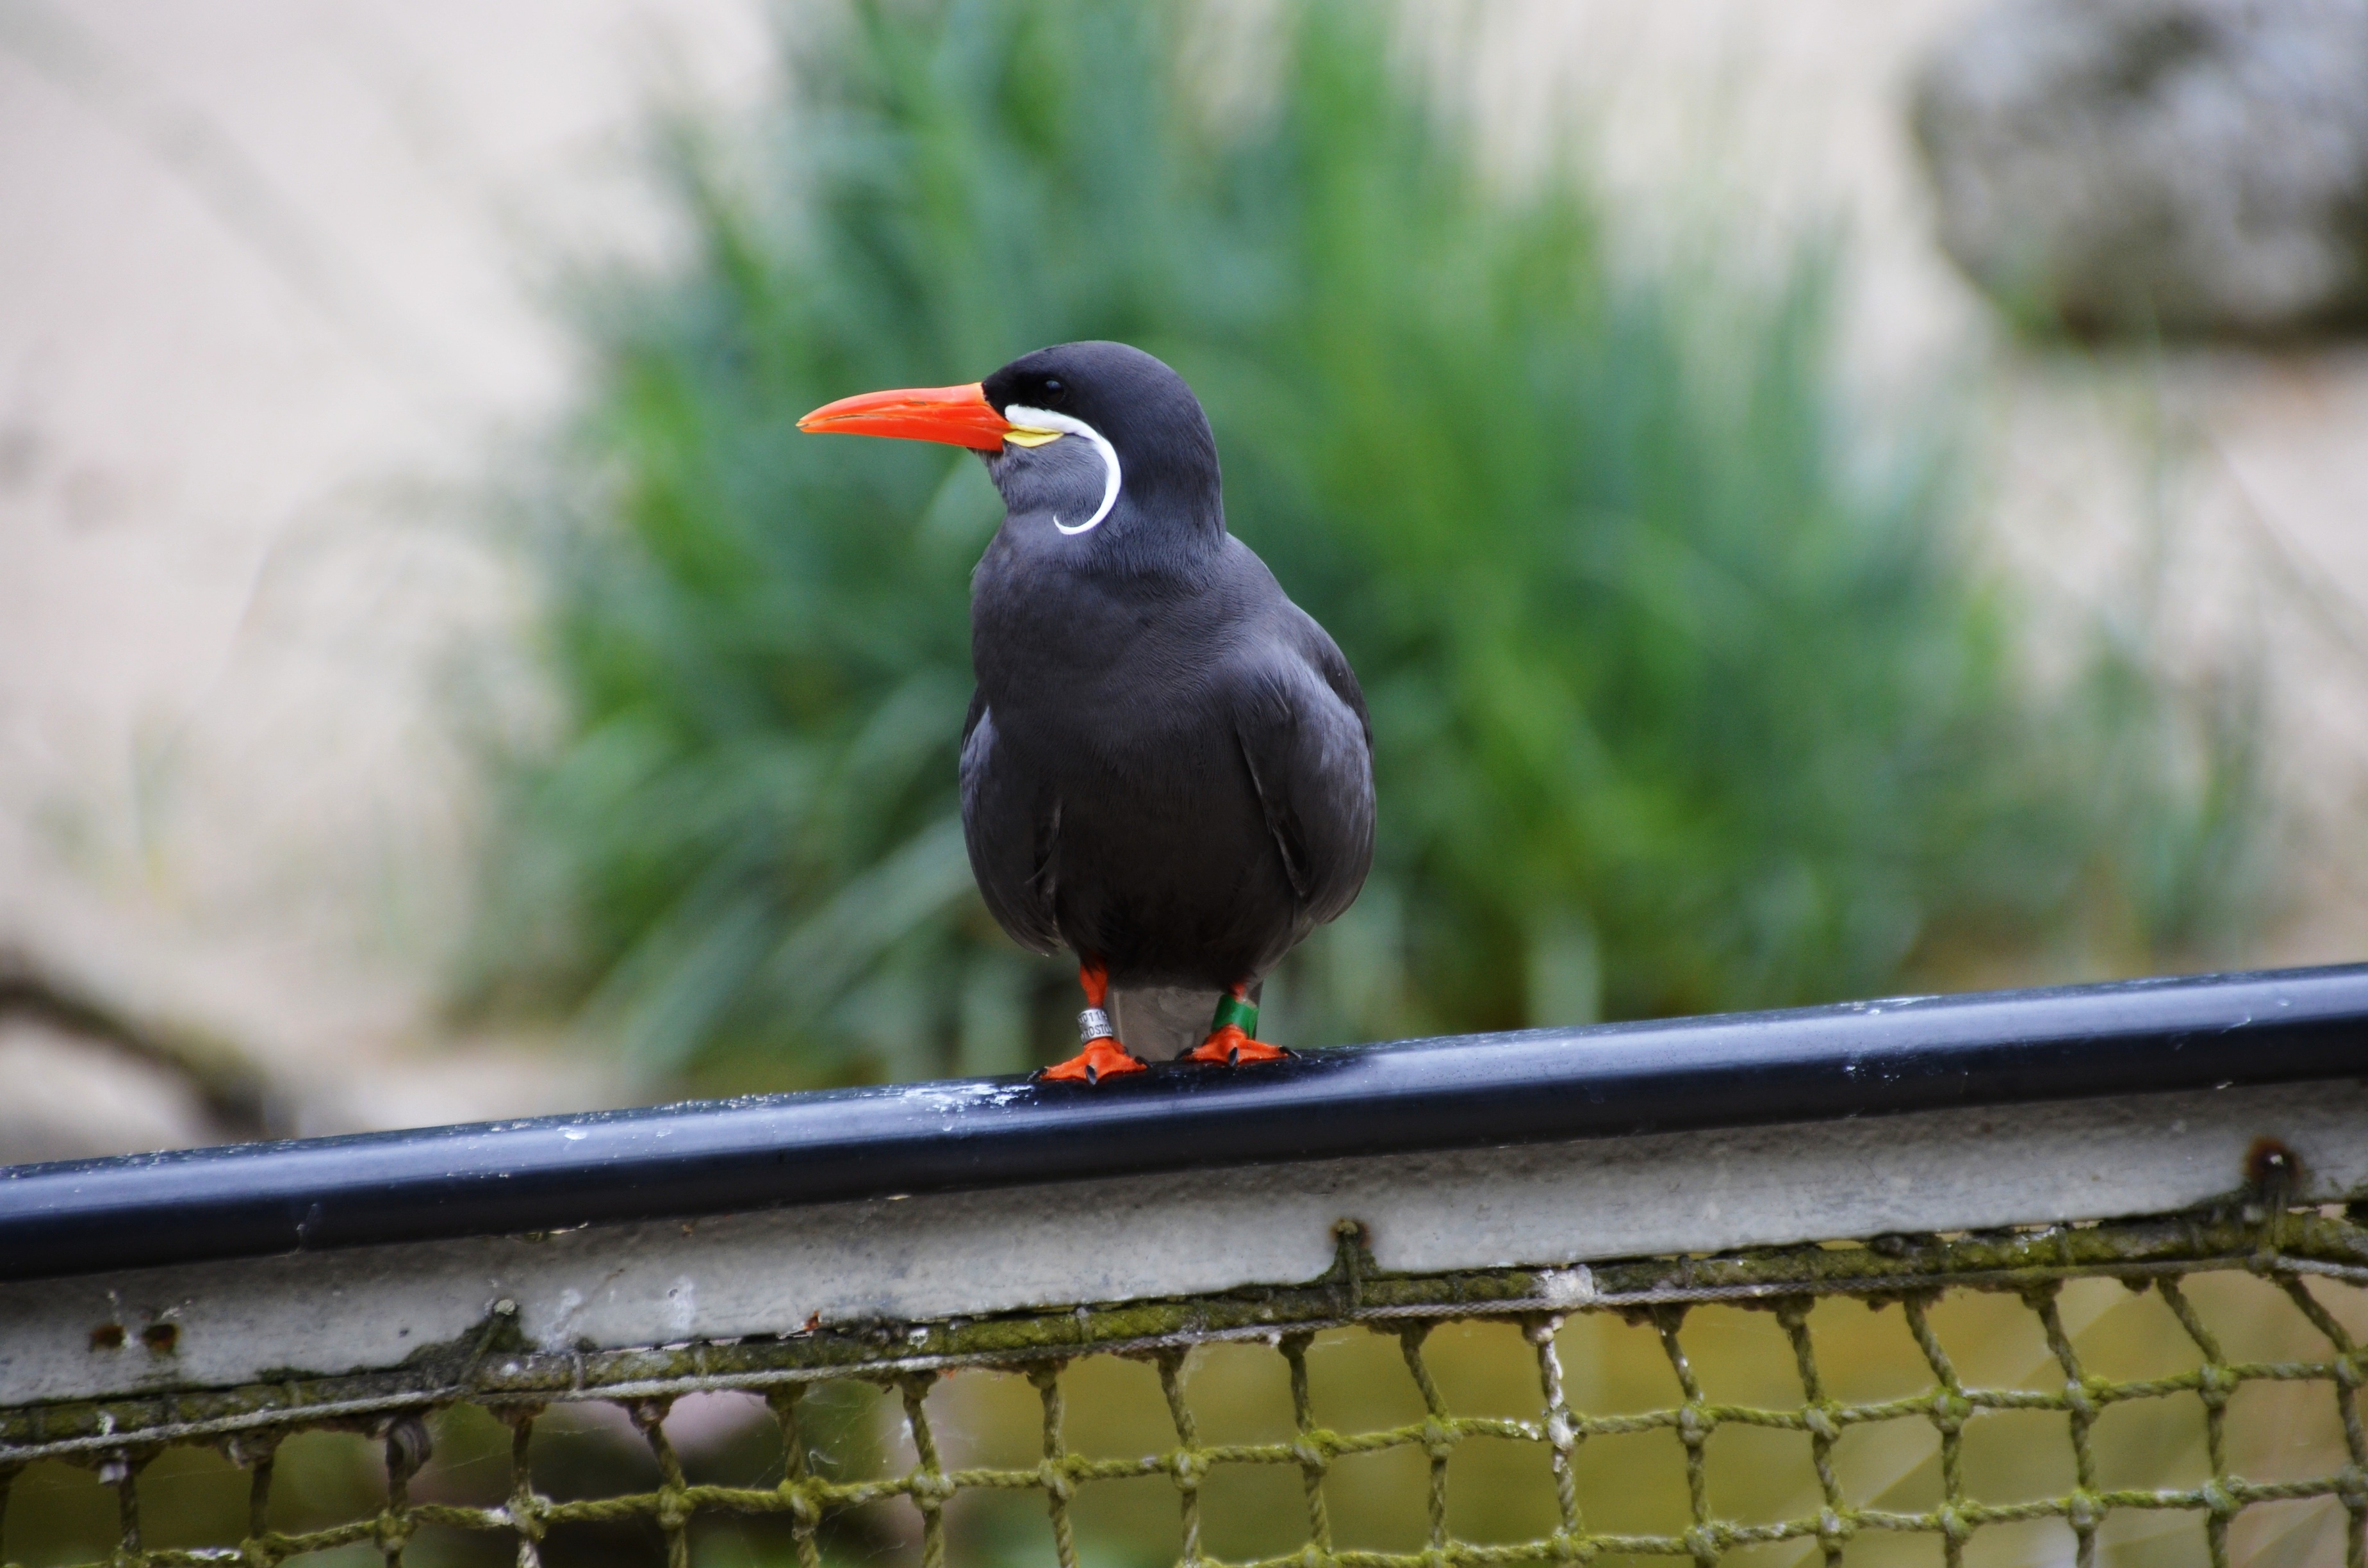
nature, bird, animal, wildlife, green, beak, fauna, vertebrate, tern, inca tern, perching bird, larosterna inca, larosterna